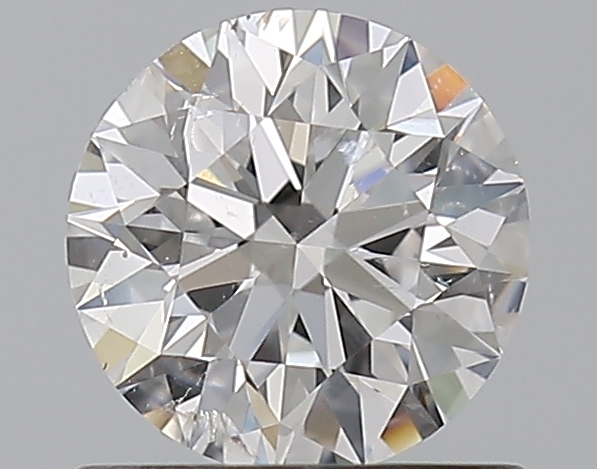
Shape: round
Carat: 0.71
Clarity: SI2
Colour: E
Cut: EX
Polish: EX
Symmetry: EX
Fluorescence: N
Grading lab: GIA
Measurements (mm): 5.66 x 5.7 x 3.57